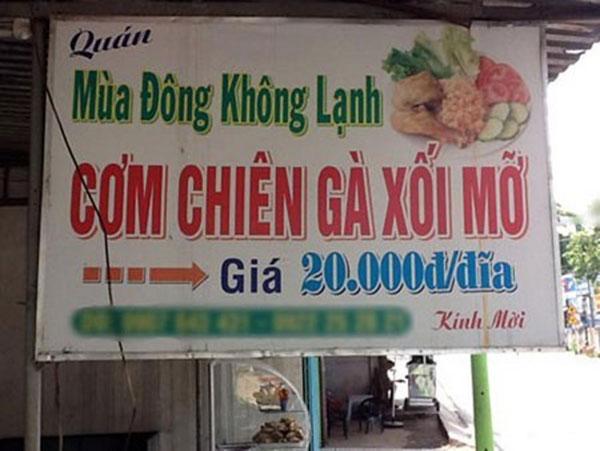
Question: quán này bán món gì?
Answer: quán này bán cơm chiên gà xối mỡ